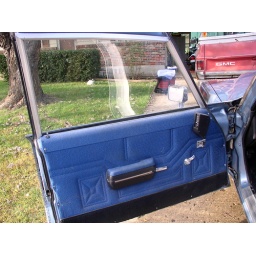
I put a new window crank on, but bought one with a black knob by mistake.